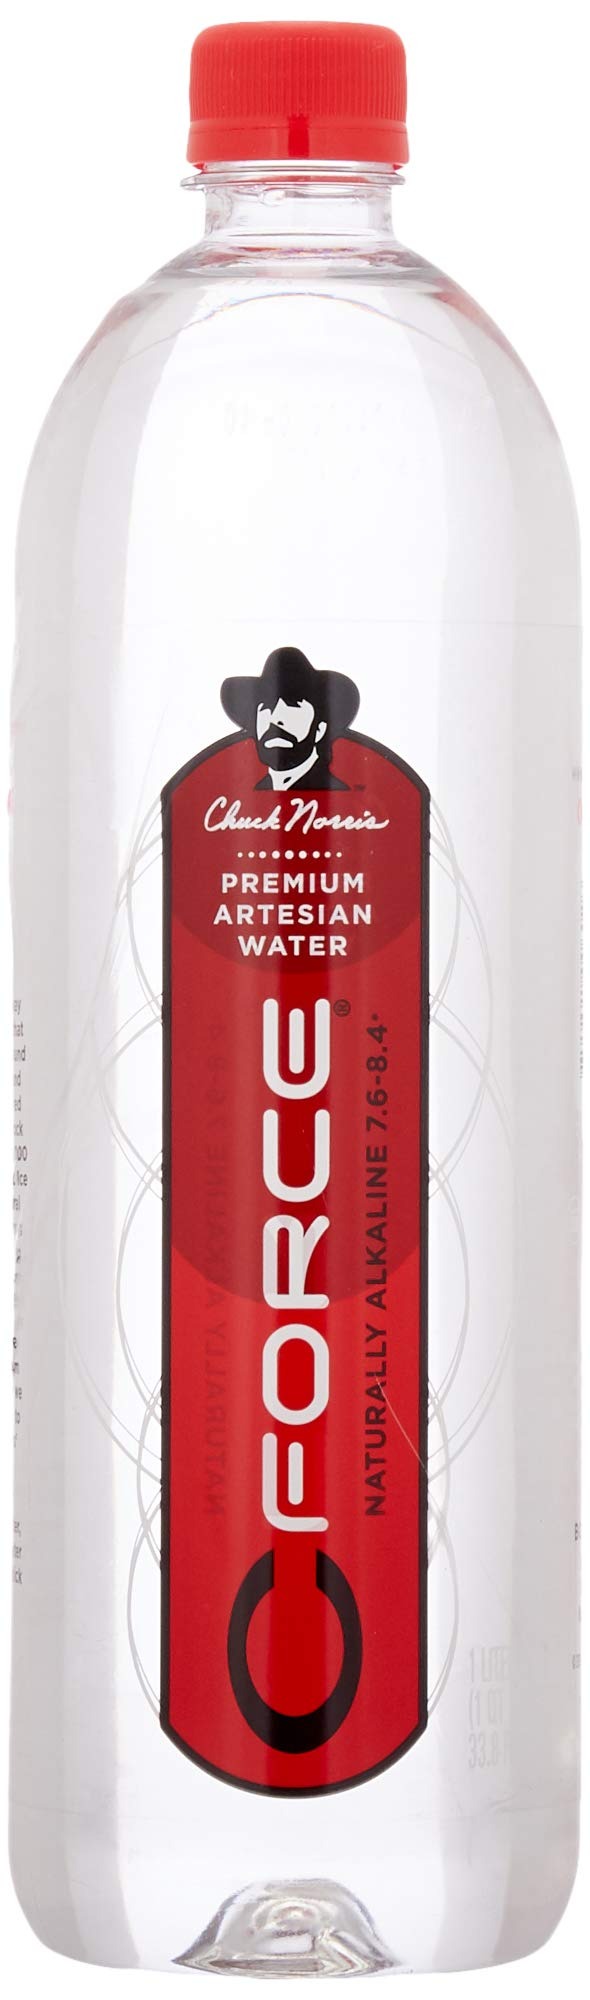
Item Name: CForce Premium Artesian Water, 1 LT
Product Description: Beverage
Value: 33.81
Unit: Fl Oz

Price: 27.17